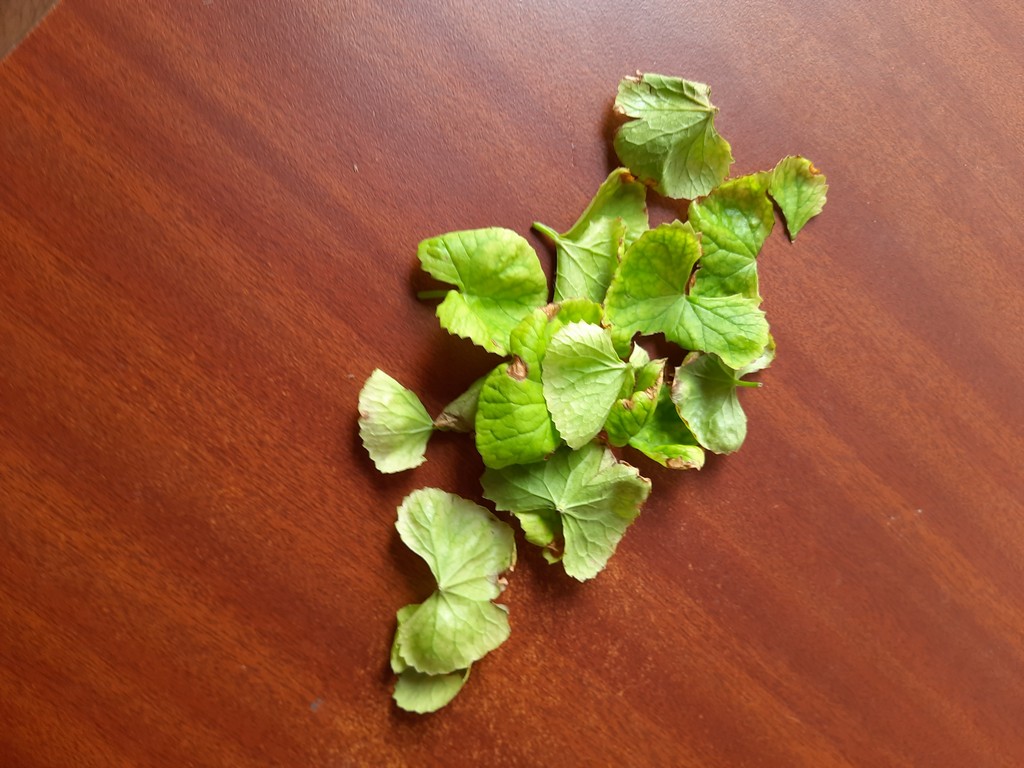
Label: Unhealthy